Halemaʻumaʻu

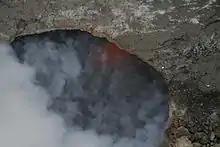
Aerial view of lava lake in vent crater September 5, 2008

By the end of 1906, the lava lake was again present nearly all of the time. At the time geologist Thomas Jaggar opened the Hawaiian Volcano Observatory in 1912, Halemaʻumaʻu was nearly full with active lava.